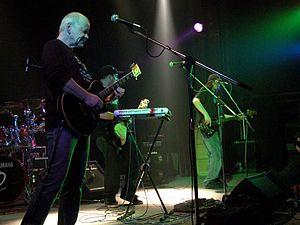
Blue Effect est un groupe de rock progressif tchèque, se produisant également sous les noms de M. Efekt, Modrý effekt ou The Special Blue Effect, depuis leur formation en 1968 jusqu'à leur dissolution en 2016.